Stylophthalmine trait

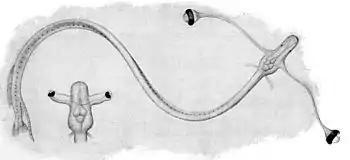
Larval "Idiacanthus fasciola", demonstrating an extreme form of the stylophthalmine trait

The stylophthalmine trait is an adaptation present in the larvae of several different species of actinopterygian fish. It is characterised by the development of elliptically shaped eyes, which are situated at the apex of long periscopic stalks extending from the larva's head. Stylophthalmine can be used as a general term to describe such larvae.